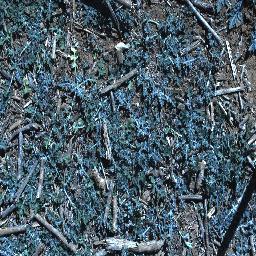
Label: parthenium